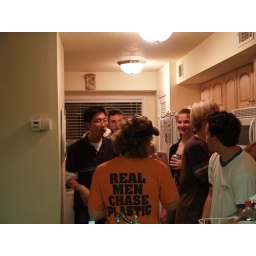
party's in the kitchen too, &amp;quot;Real Men Chase Plastic&amp;quot; i want that shirt